Tikhvin

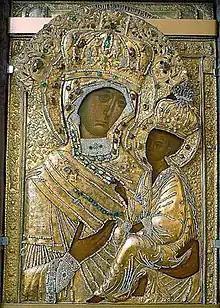
The Theotokos of Tikhvin icon

The main architectural and historical sight of town is the Monastery of the Dormition, founded in 1560. The monastery is famed for the Theotokos of Tikhvin icon. According to legend, it appeared on the shore of the Tikhvinka River on June 26 (July 9), 1383; later at this place the monastery and town would be built.